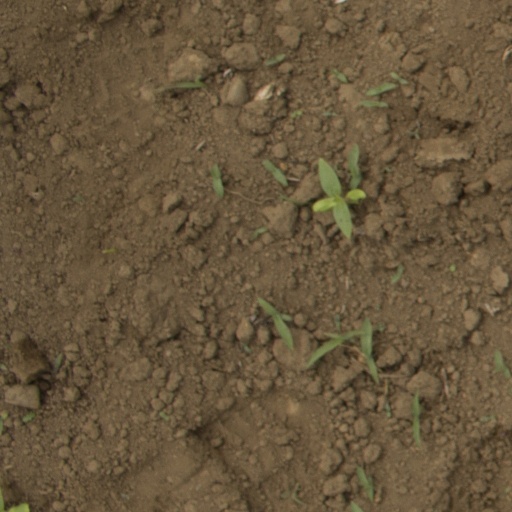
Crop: Jerusalem artichoke